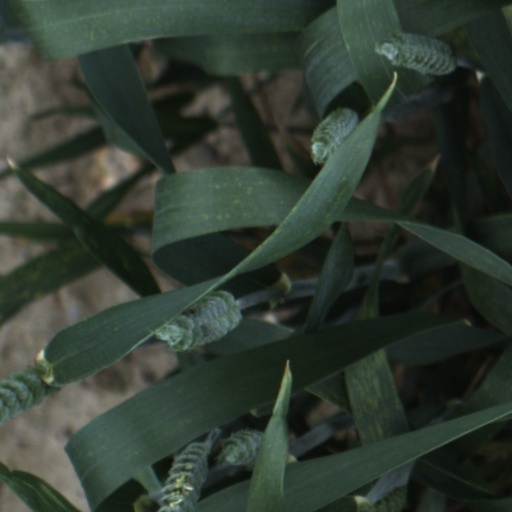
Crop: wheat